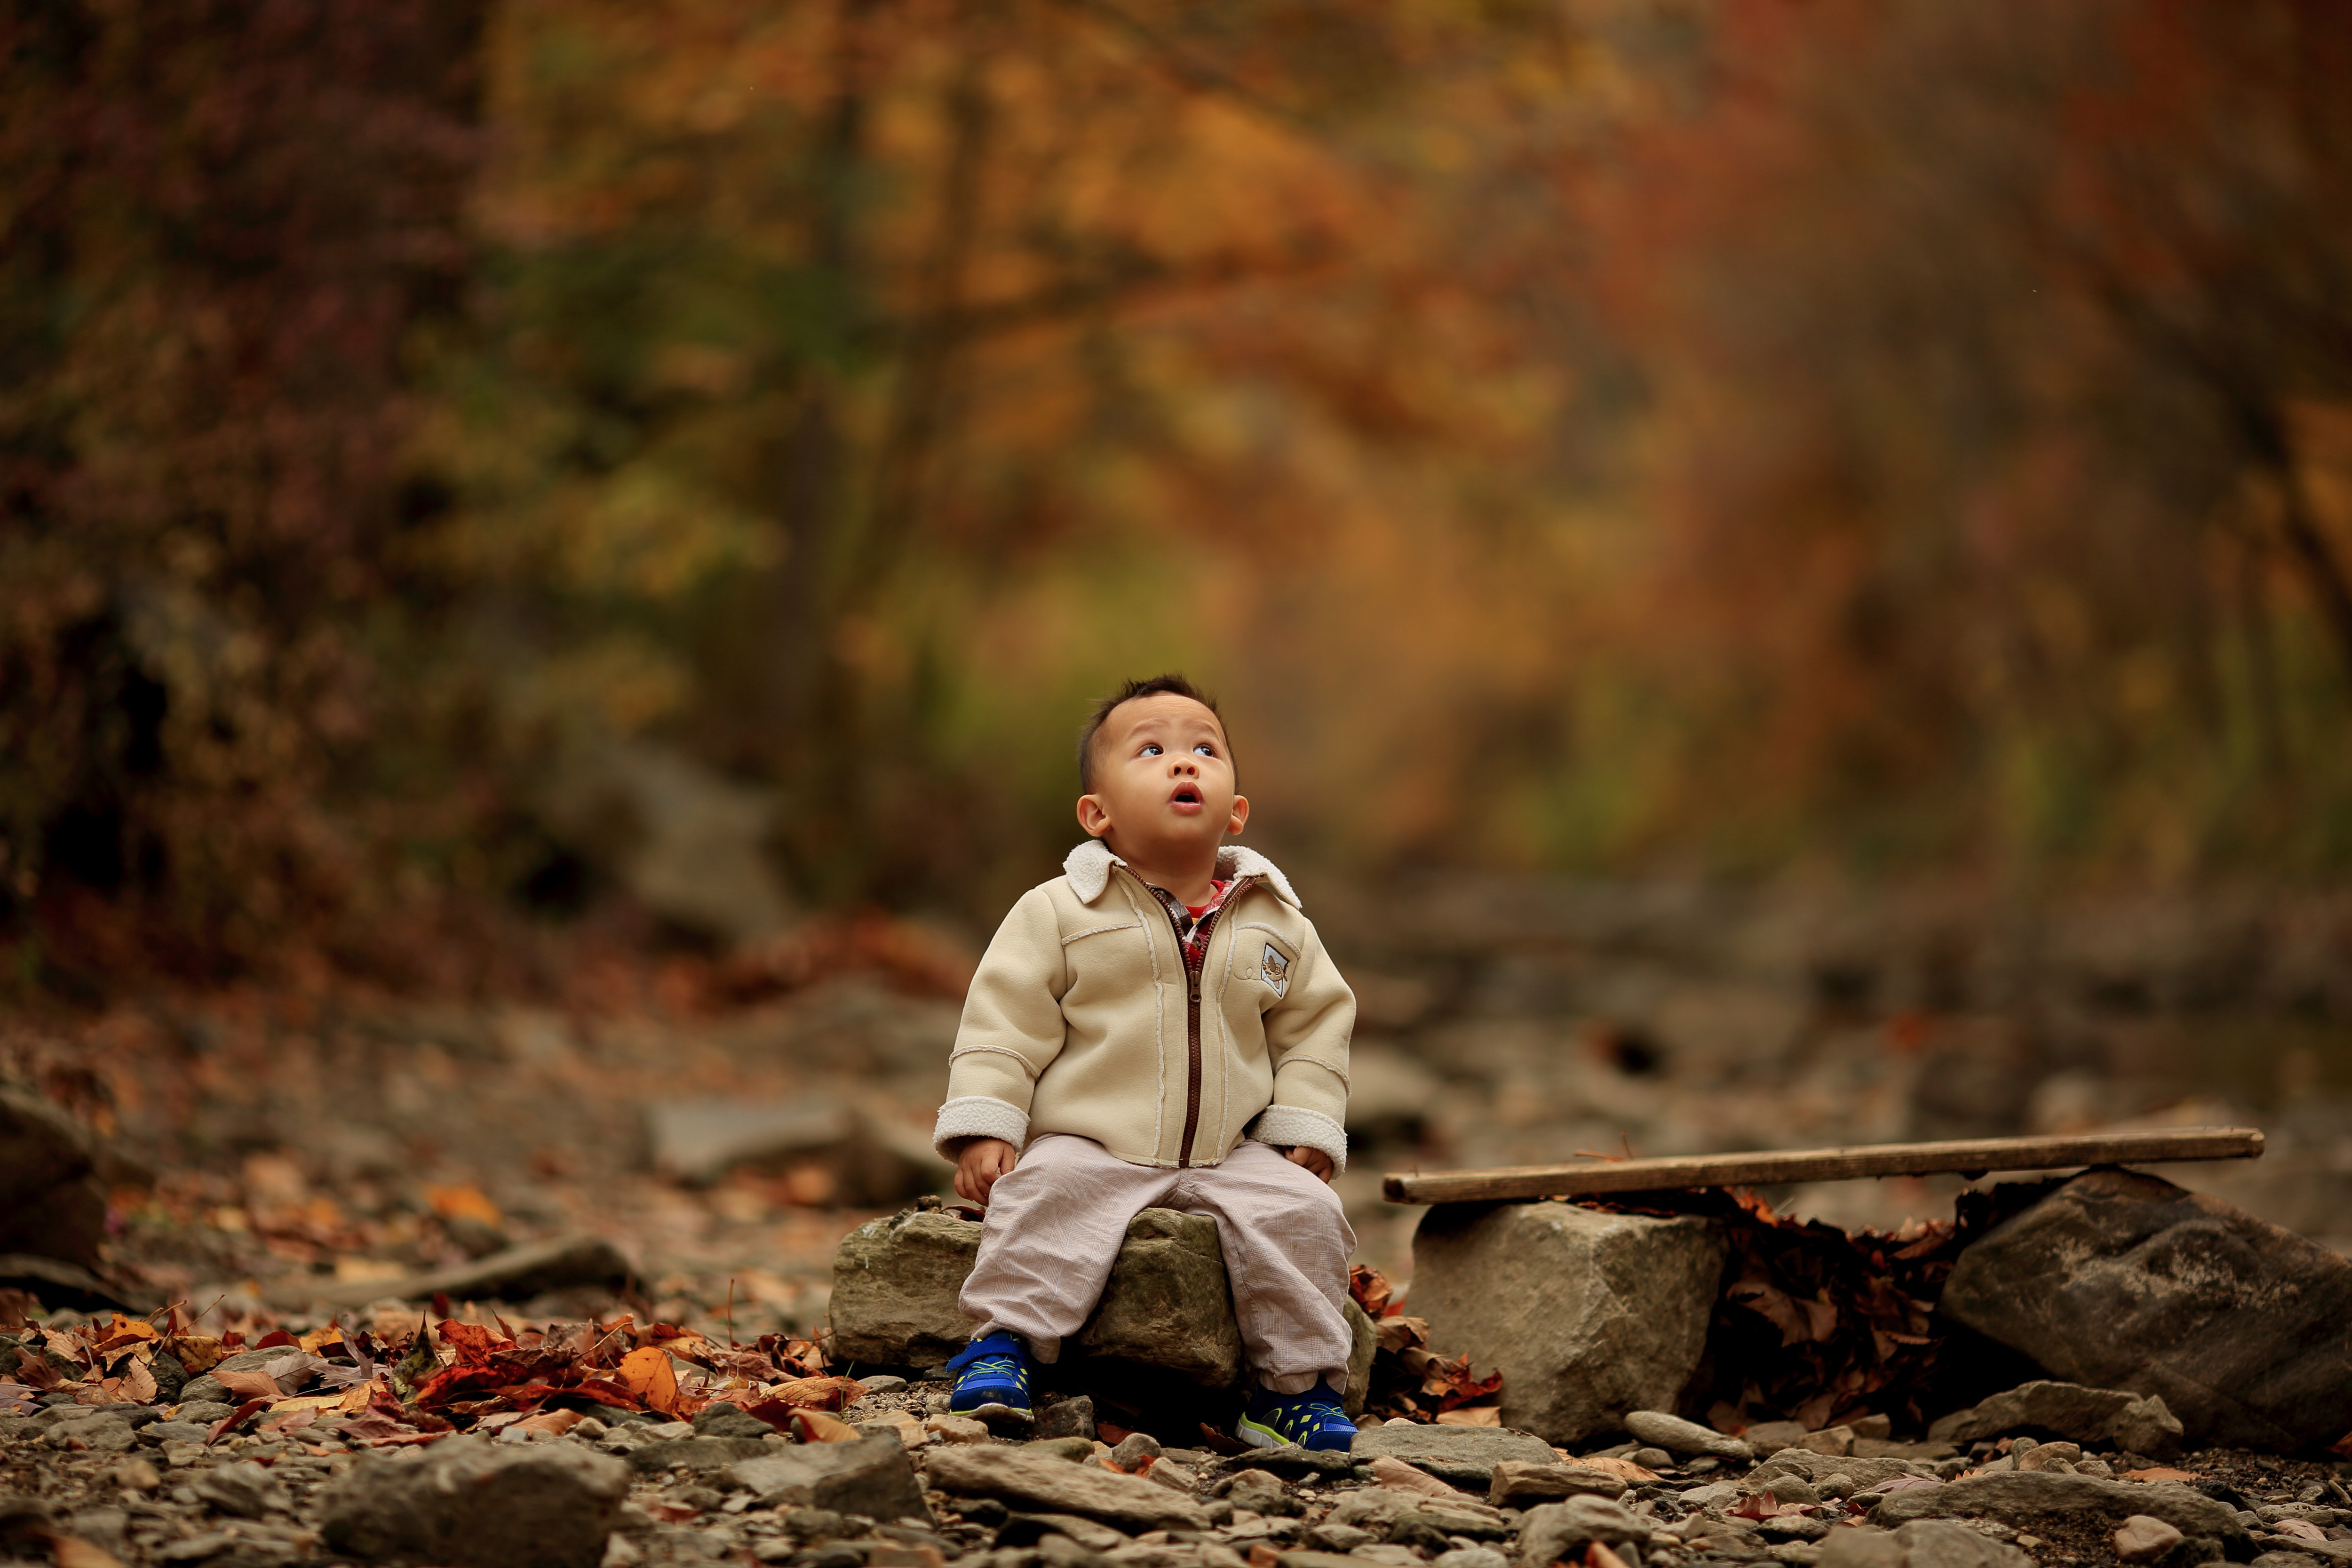
People in nature, leaf, sitting, autumn, child, photography, tree, portrait, adaptation, forest, portrait photography, smile